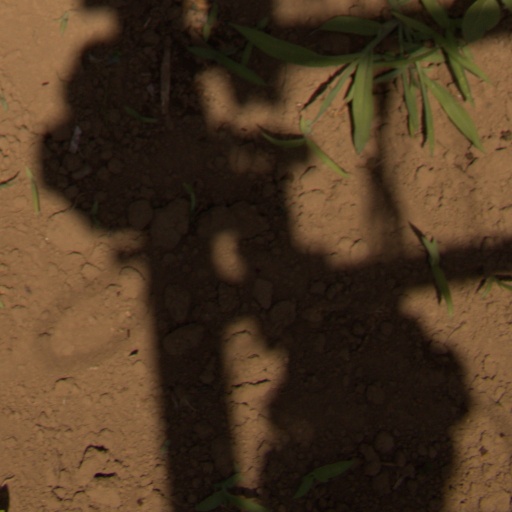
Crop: Jerusalem artichoke